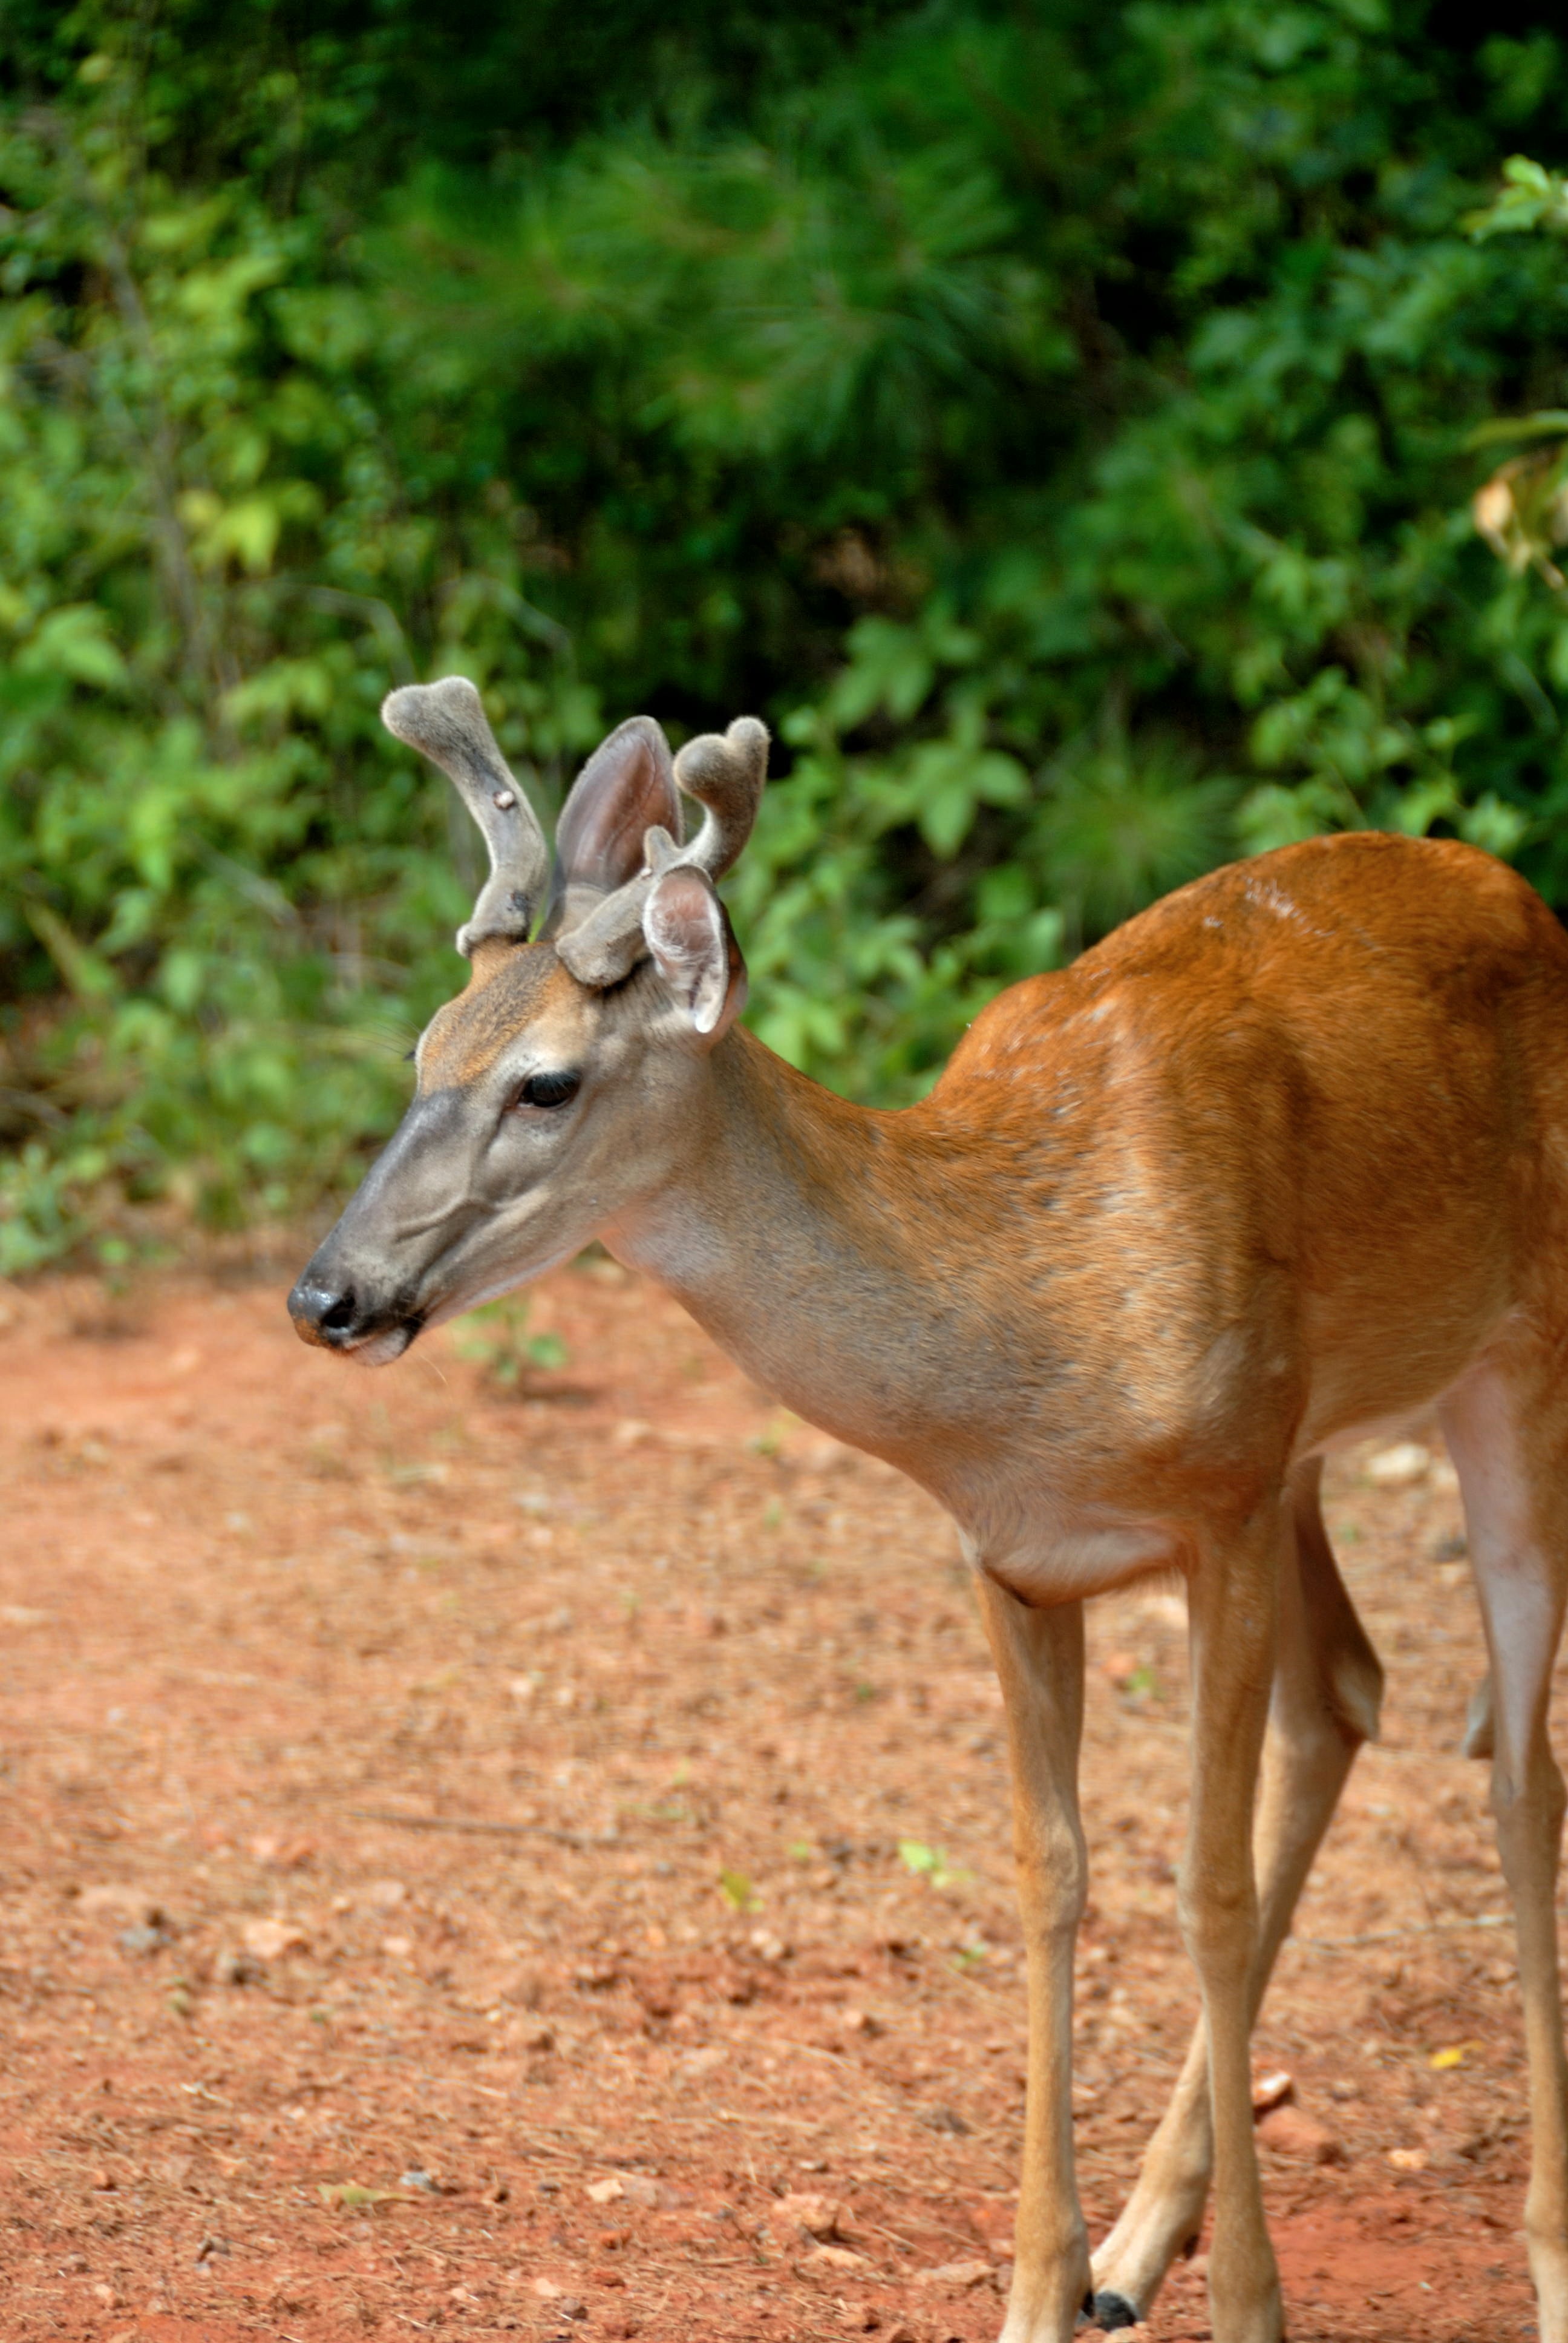
nature, forest, fall, animal, male, wildlife, wild, deer, fur, young, stag, autumn, brown, mammal, season, fauna, antelope, outdoors, gazelle, woods, vertebrate, big, hunt, impala, antlers, hunting, buck, whitetail, white tail, odocoileus, white tailed deer